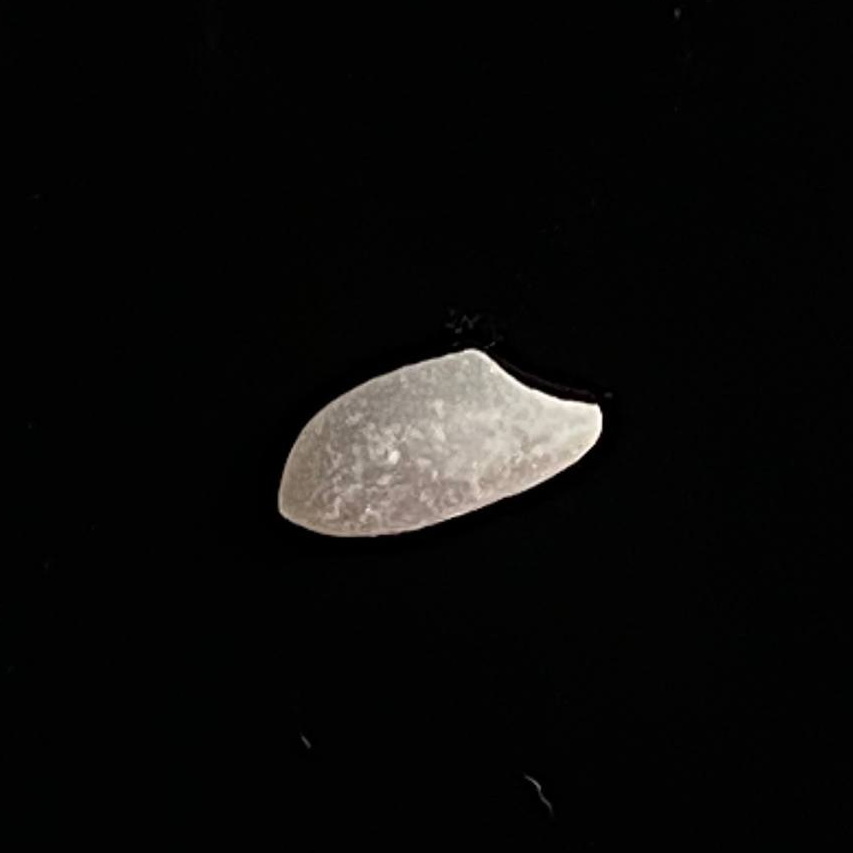
Rice variety: Chinigura_Polao